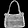
Label: Bag